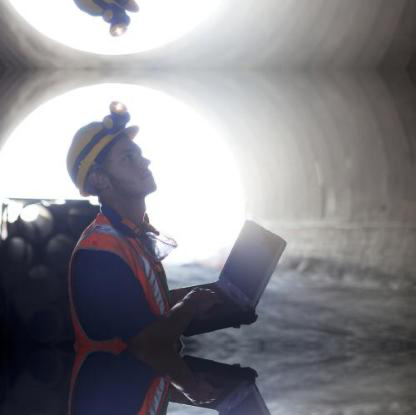
Objects in the image:
label: helmet
label: helmet